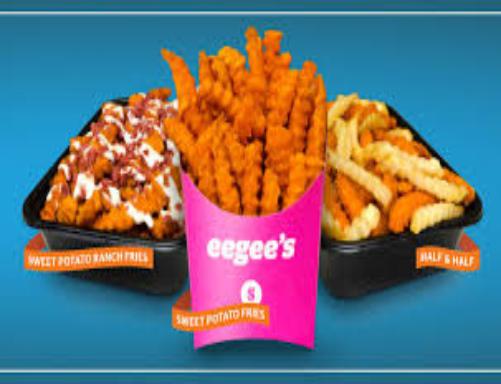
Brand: Eegee's
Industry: Food